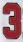
Number: 3